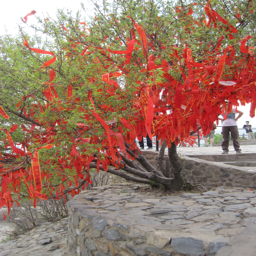
tree at the summit of the wishes written on the papers